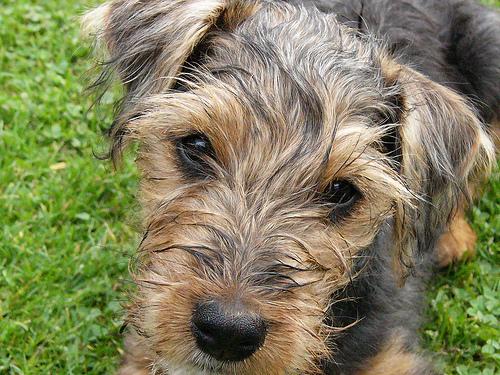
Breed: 216-n000017-Lakeland_terrier